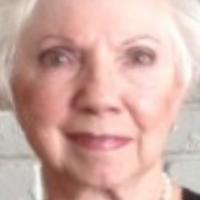
Age group: age 66-80